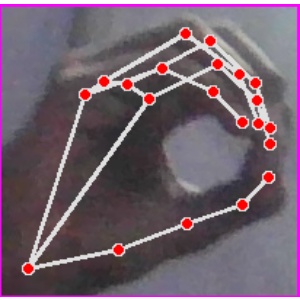
अक्षर: ठ